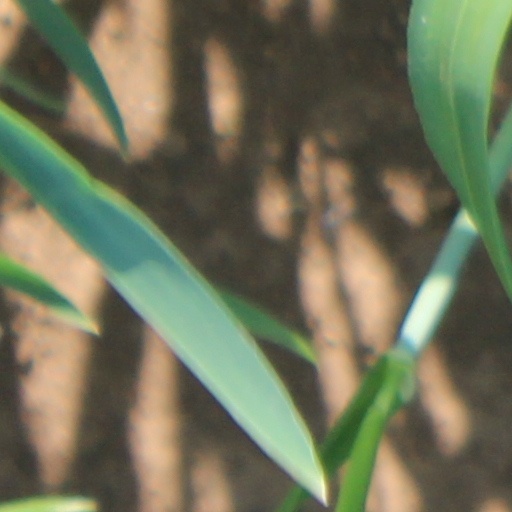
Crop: wheat